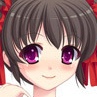
Portrait style: Anime Portrait